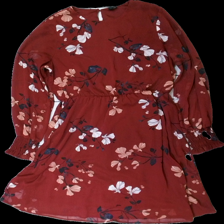
View: front
Type: Dress
Category: Ladies
Brand: Not in the list
Brand text on label: vero moda
Colors: Red, Black, White, Multicolor
Material: 100% polyester
Pattern: Floral print
Cut: Regular
Size: M
Season: Summer
Damage location: top center
Price range: 50-100
Recommended usage: Reuse
Description: vinröd klänning med blommor